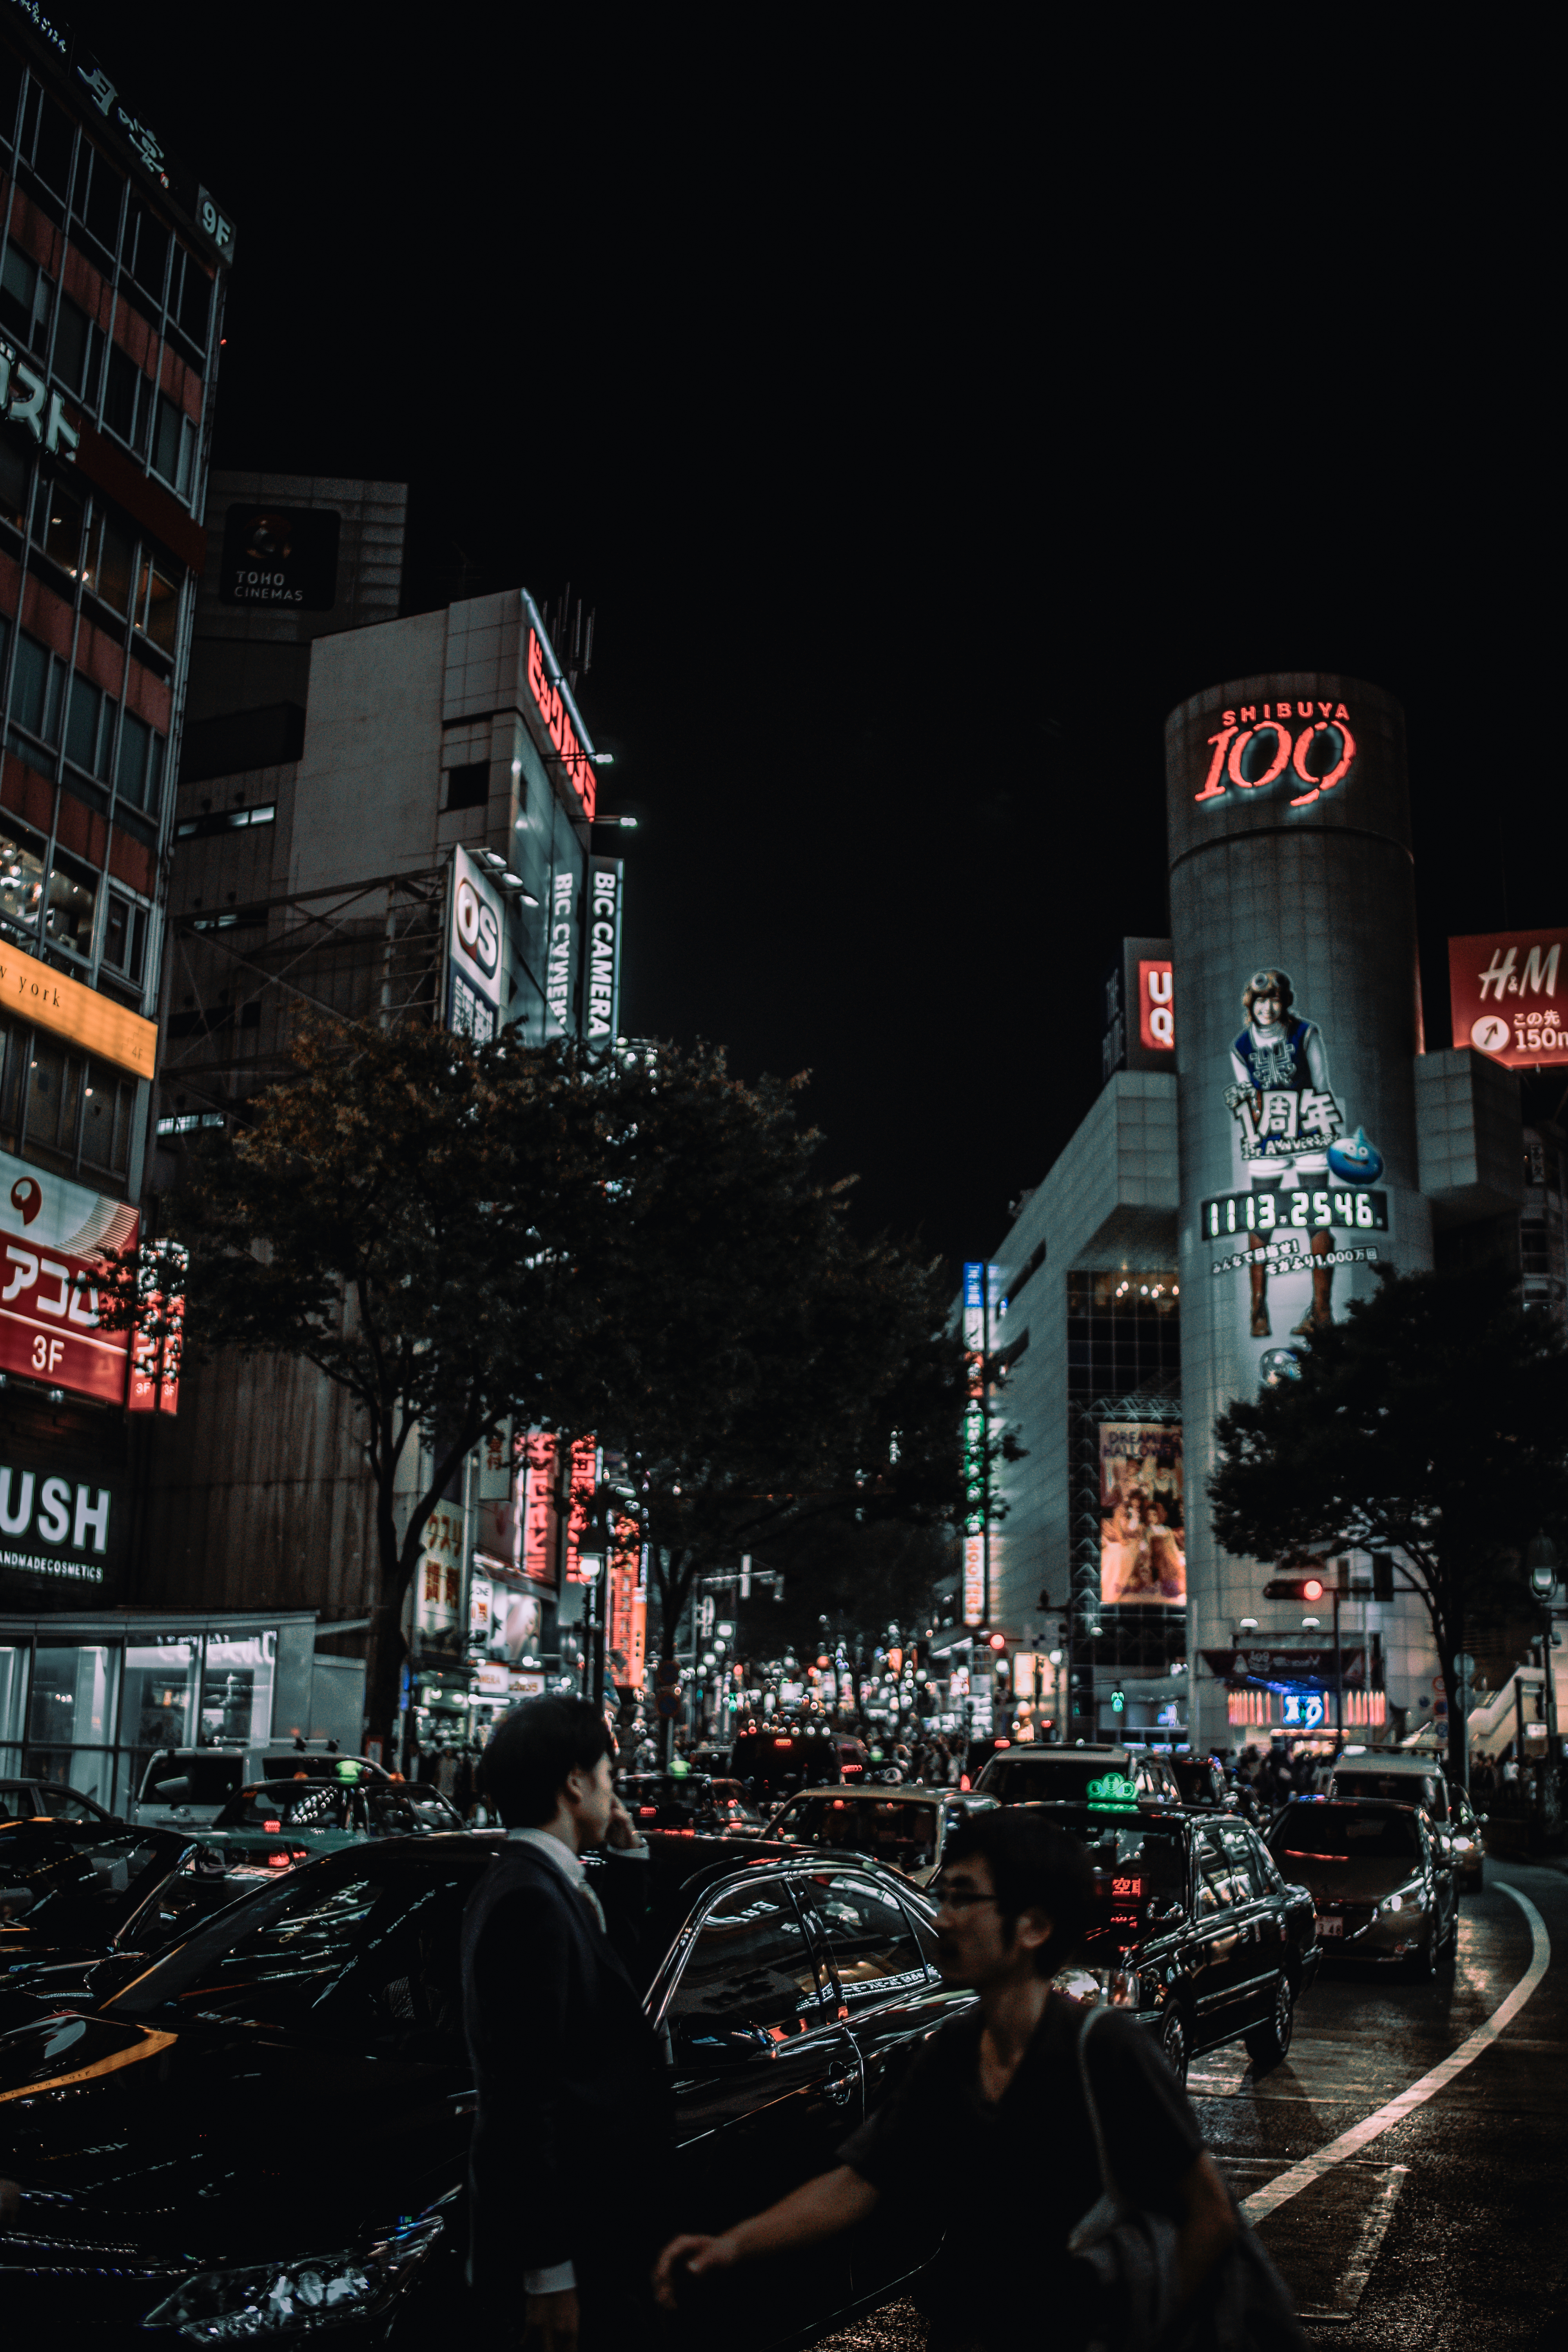
pedestrian, walking, light, people, road, street, night, city, crowd, cityscape, downtown, evening, darkness, infrastructure, metropolis, urban area, human settlement